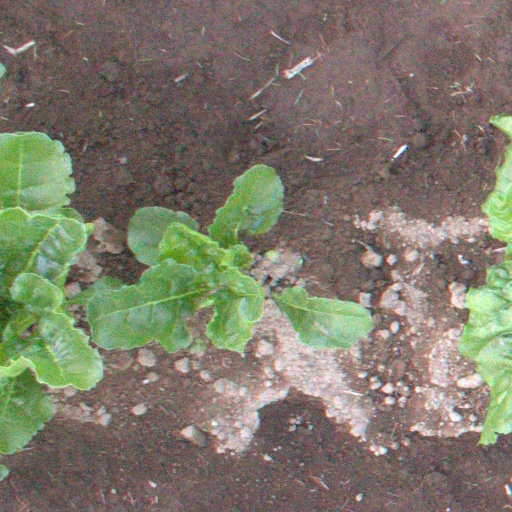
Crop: sugar beet